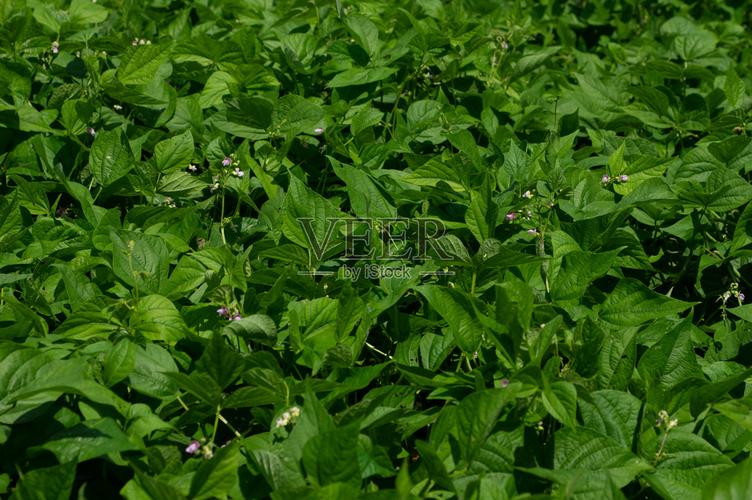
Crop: unknown
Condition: bean